Lety concentration camp

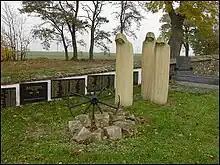
Memorial

Lety concentration camp was a World War II internment camp for Romani people from Bohemia and Moravia during the German occupation of Czechoslovakia. It was located in Lety.